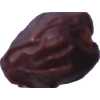
Label: dates